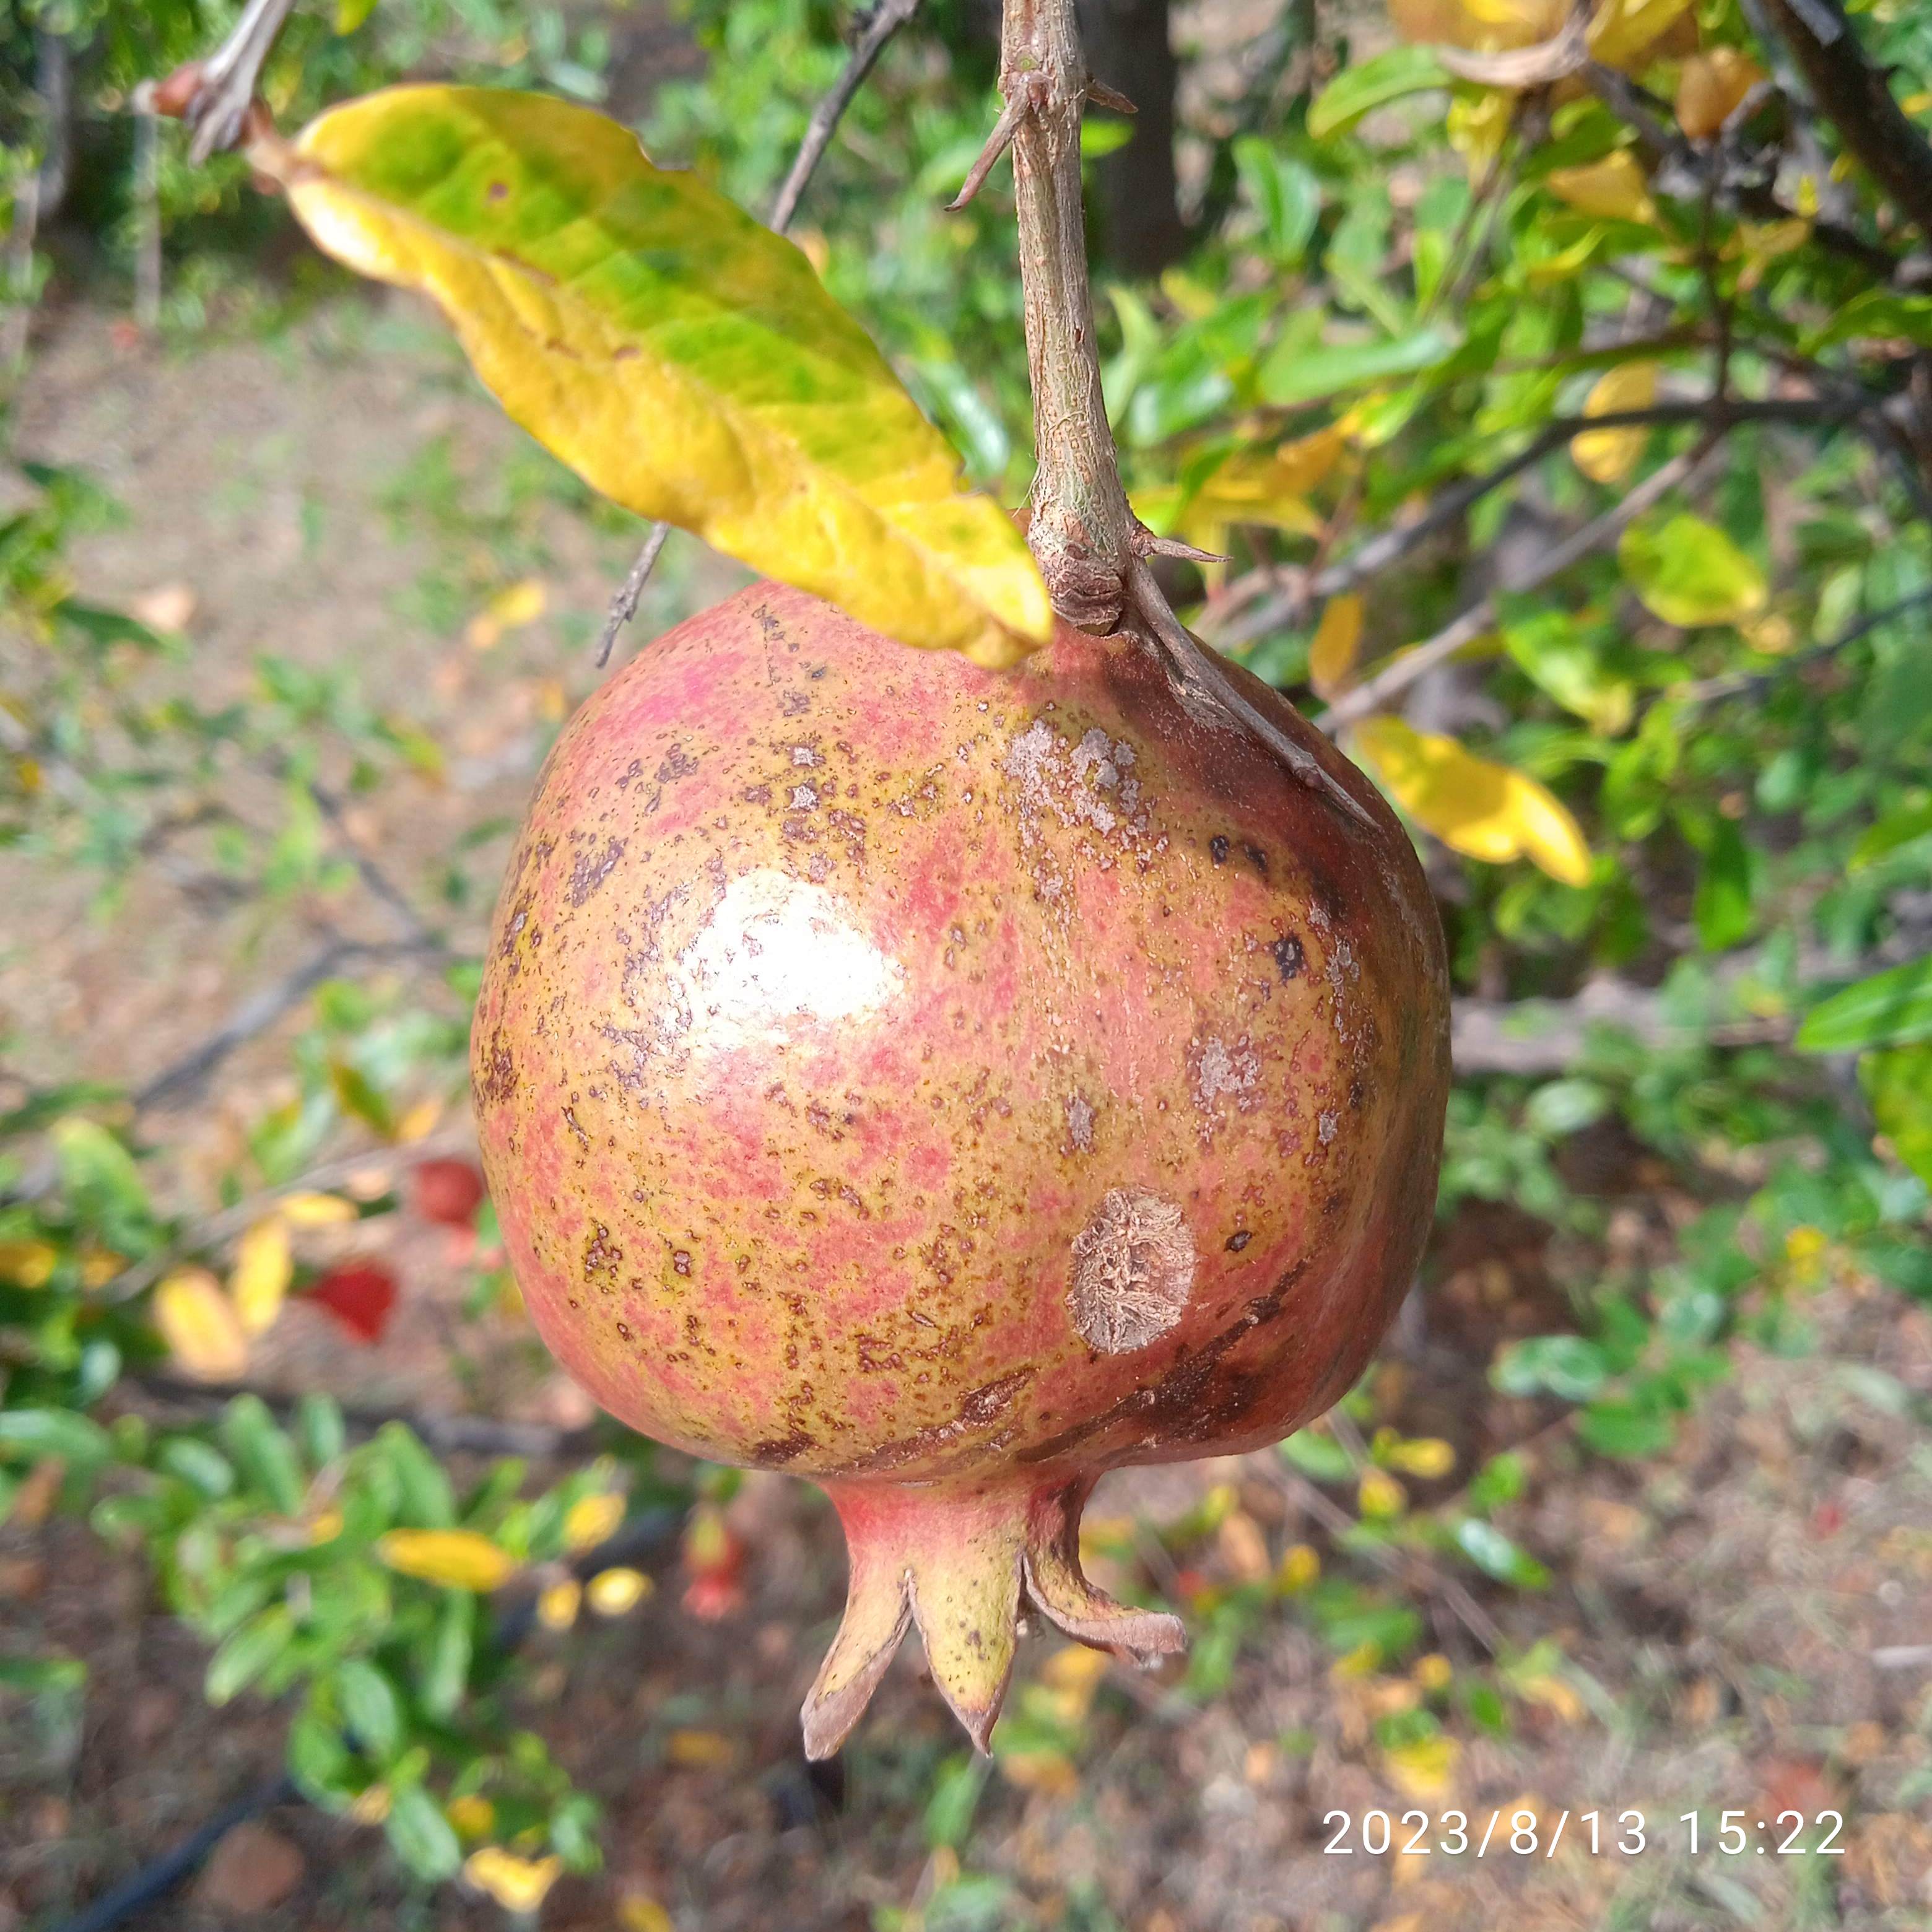
Label: Cercospora